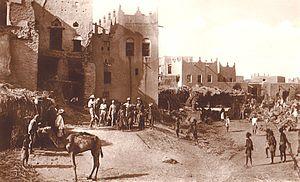
Pendant la Première Guerre mondiale, des affrontements opposent le Royaume-Uni, maître de la route des Indes et qui exerce son autorité sur le protectorat d'Aden, à l'Empire ottoman qui tient le reste du Yémen, chacun cherchant des alliés parmi les tribus de la péninsule arabique.